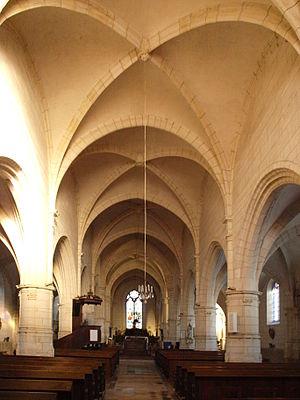
Senan- (Yonne, France)
L'église Saint-Étienne-Saint-Firmin est une église catholique située à Senan, dans le département de l'Yonne, en France. Le culte dépend de l'archidiocèse de Sens-Auxerre et elle est consacrée à saint Étienne et à saint Firmin.